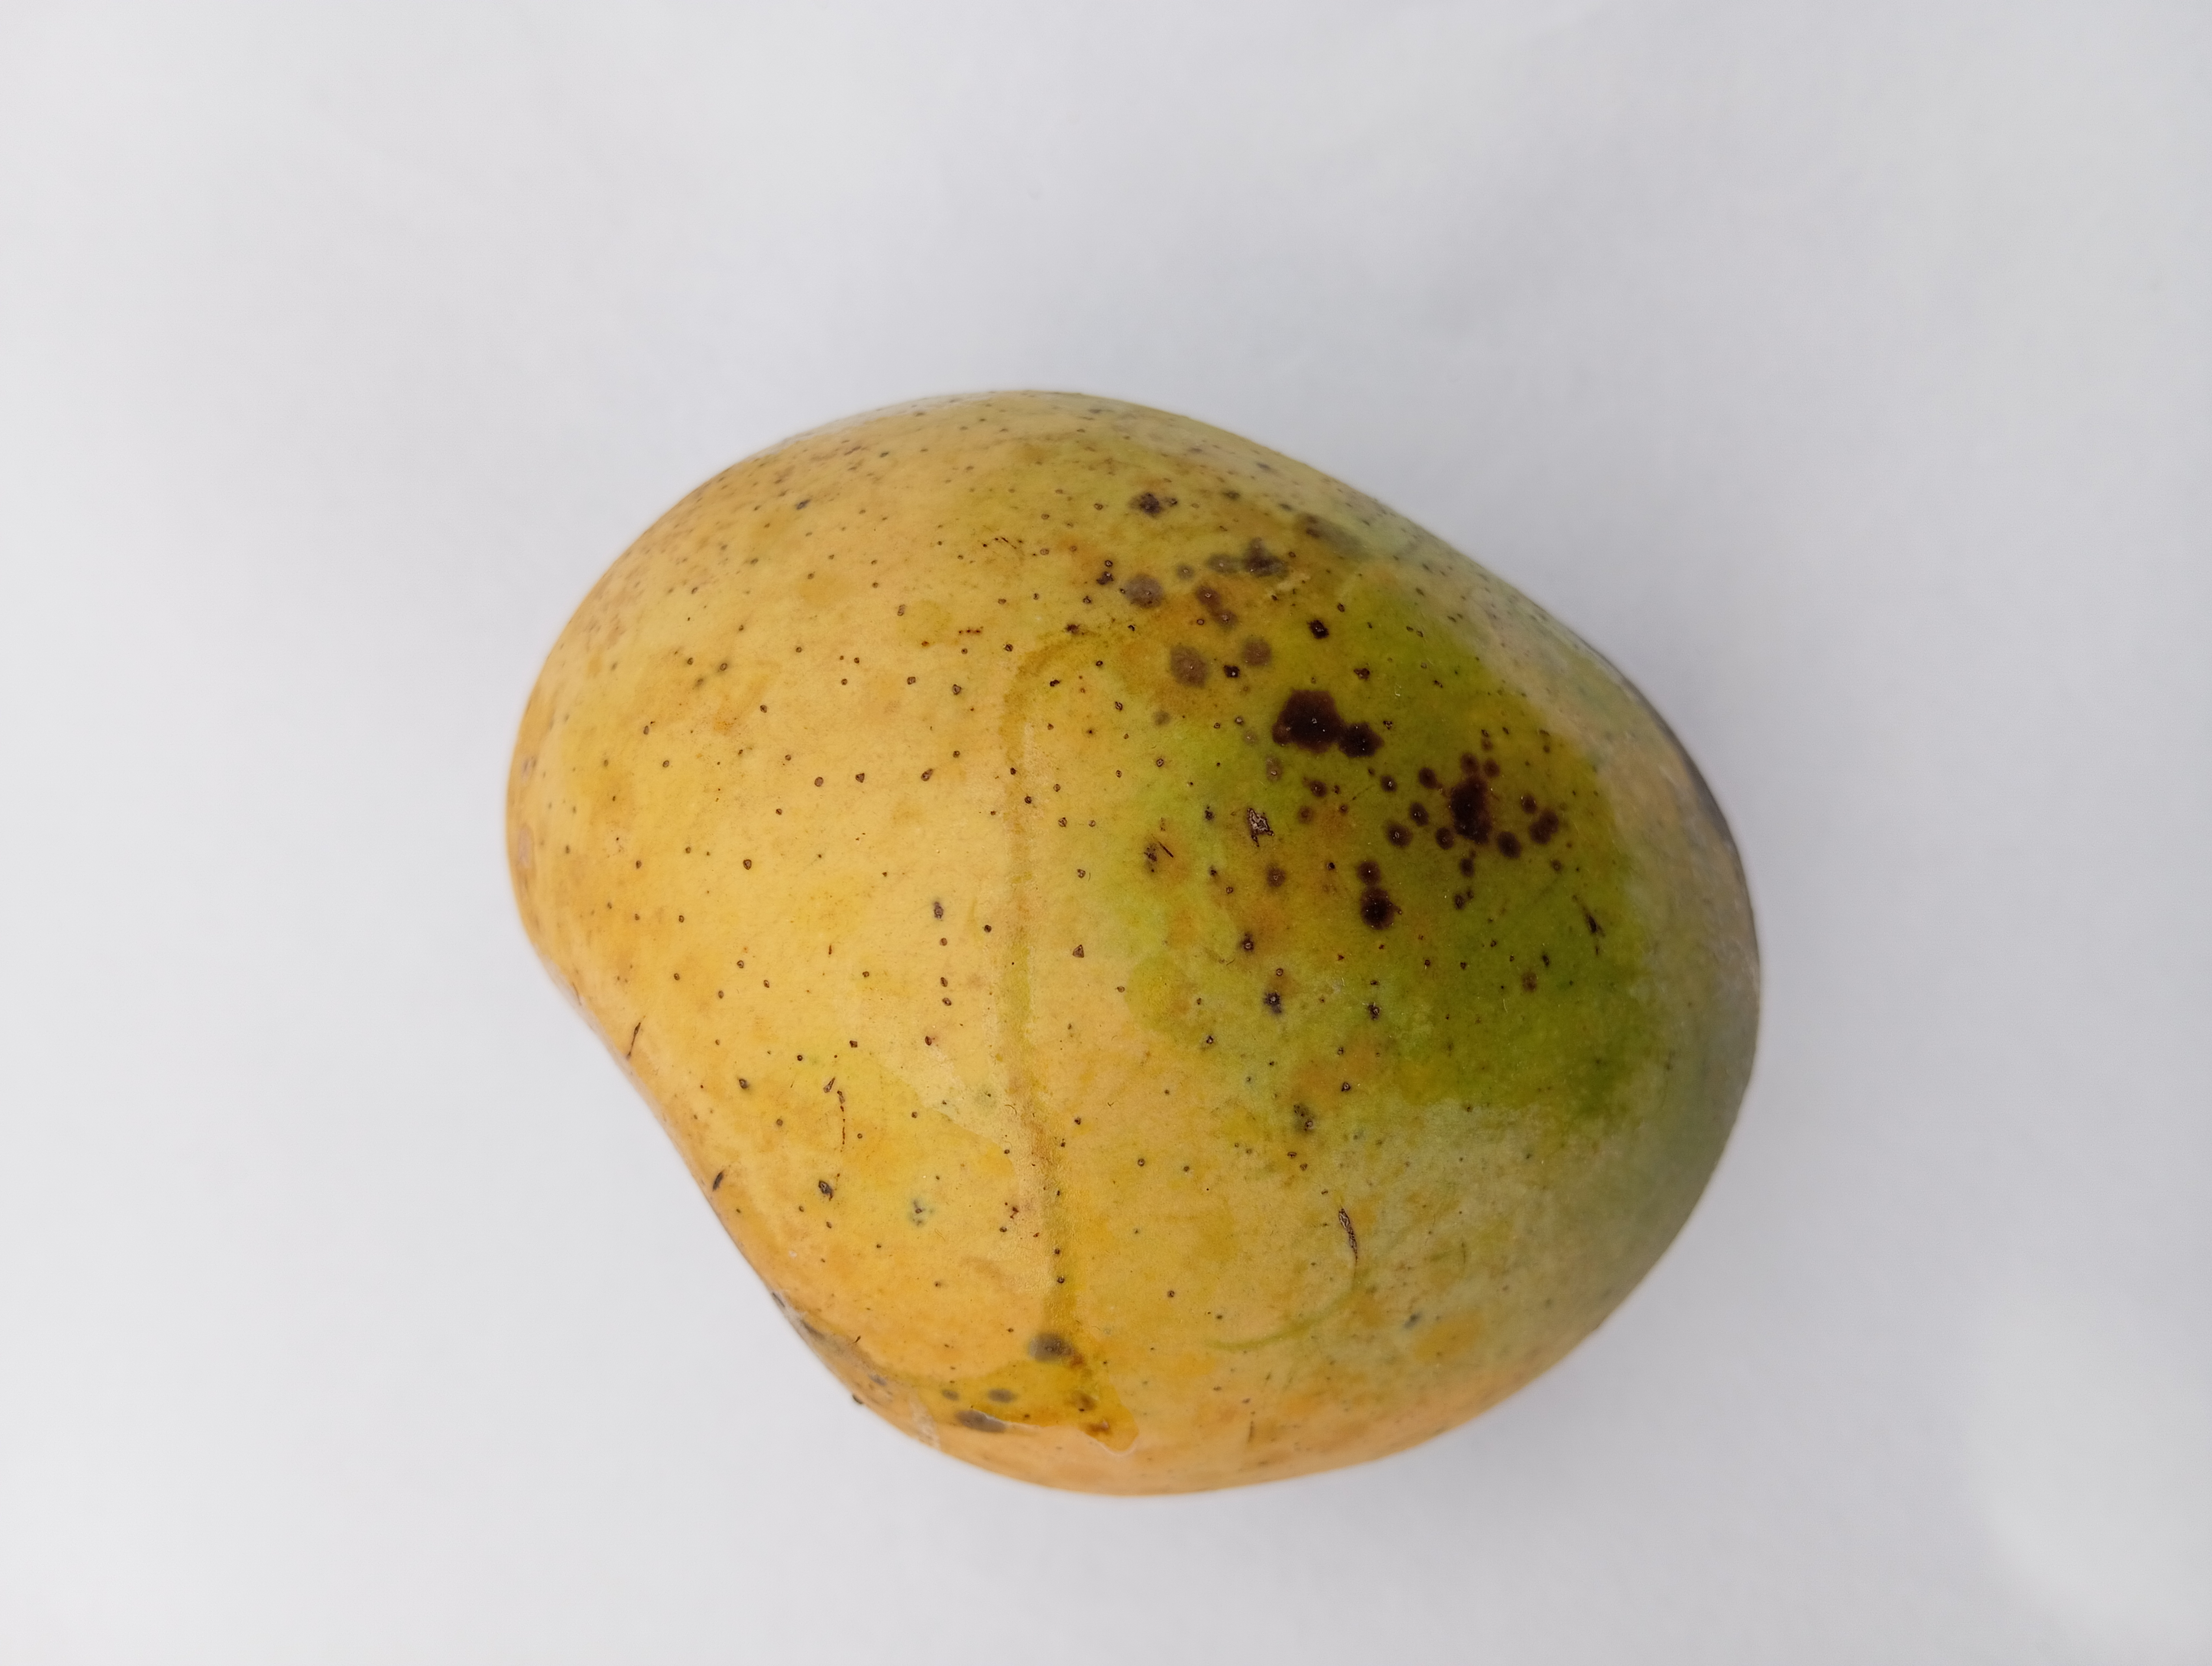
Mango variety: Sundari